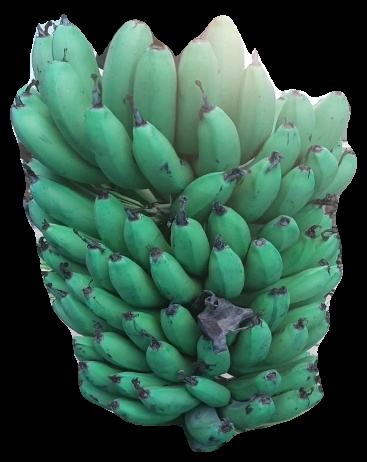
Variety: pachbale
Grade: grade2